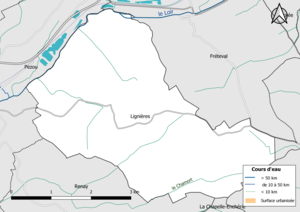
Carte du réseau hydrographique de la commune de fr:Lignières (Loir-et-Cher) (France).
Lignières est une commune française située dans le département de Loir-et-Cher en région Centre-Val de Loire.